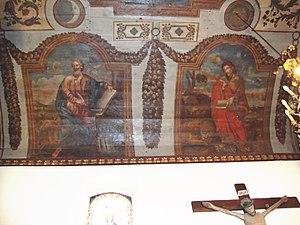
Jatxou est une commune française située dans le département des Pyrénées-Atlantiques, en région Nouvelle-Aquitaine.